Robot Tank

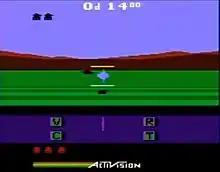
The first-person view from the tank

The player remotely controls a robot tank in 2019, using radar to find and destroy enemy robot tanks intent on reaching downtown Santa Clara, California, United States. The enemy is organized into squadrons of 12 tanks each. Defeating an enemy squadron adds a reserve tank to the initial three, to a maximum of 12. The game ends when all of the player's tanks are destroyed.